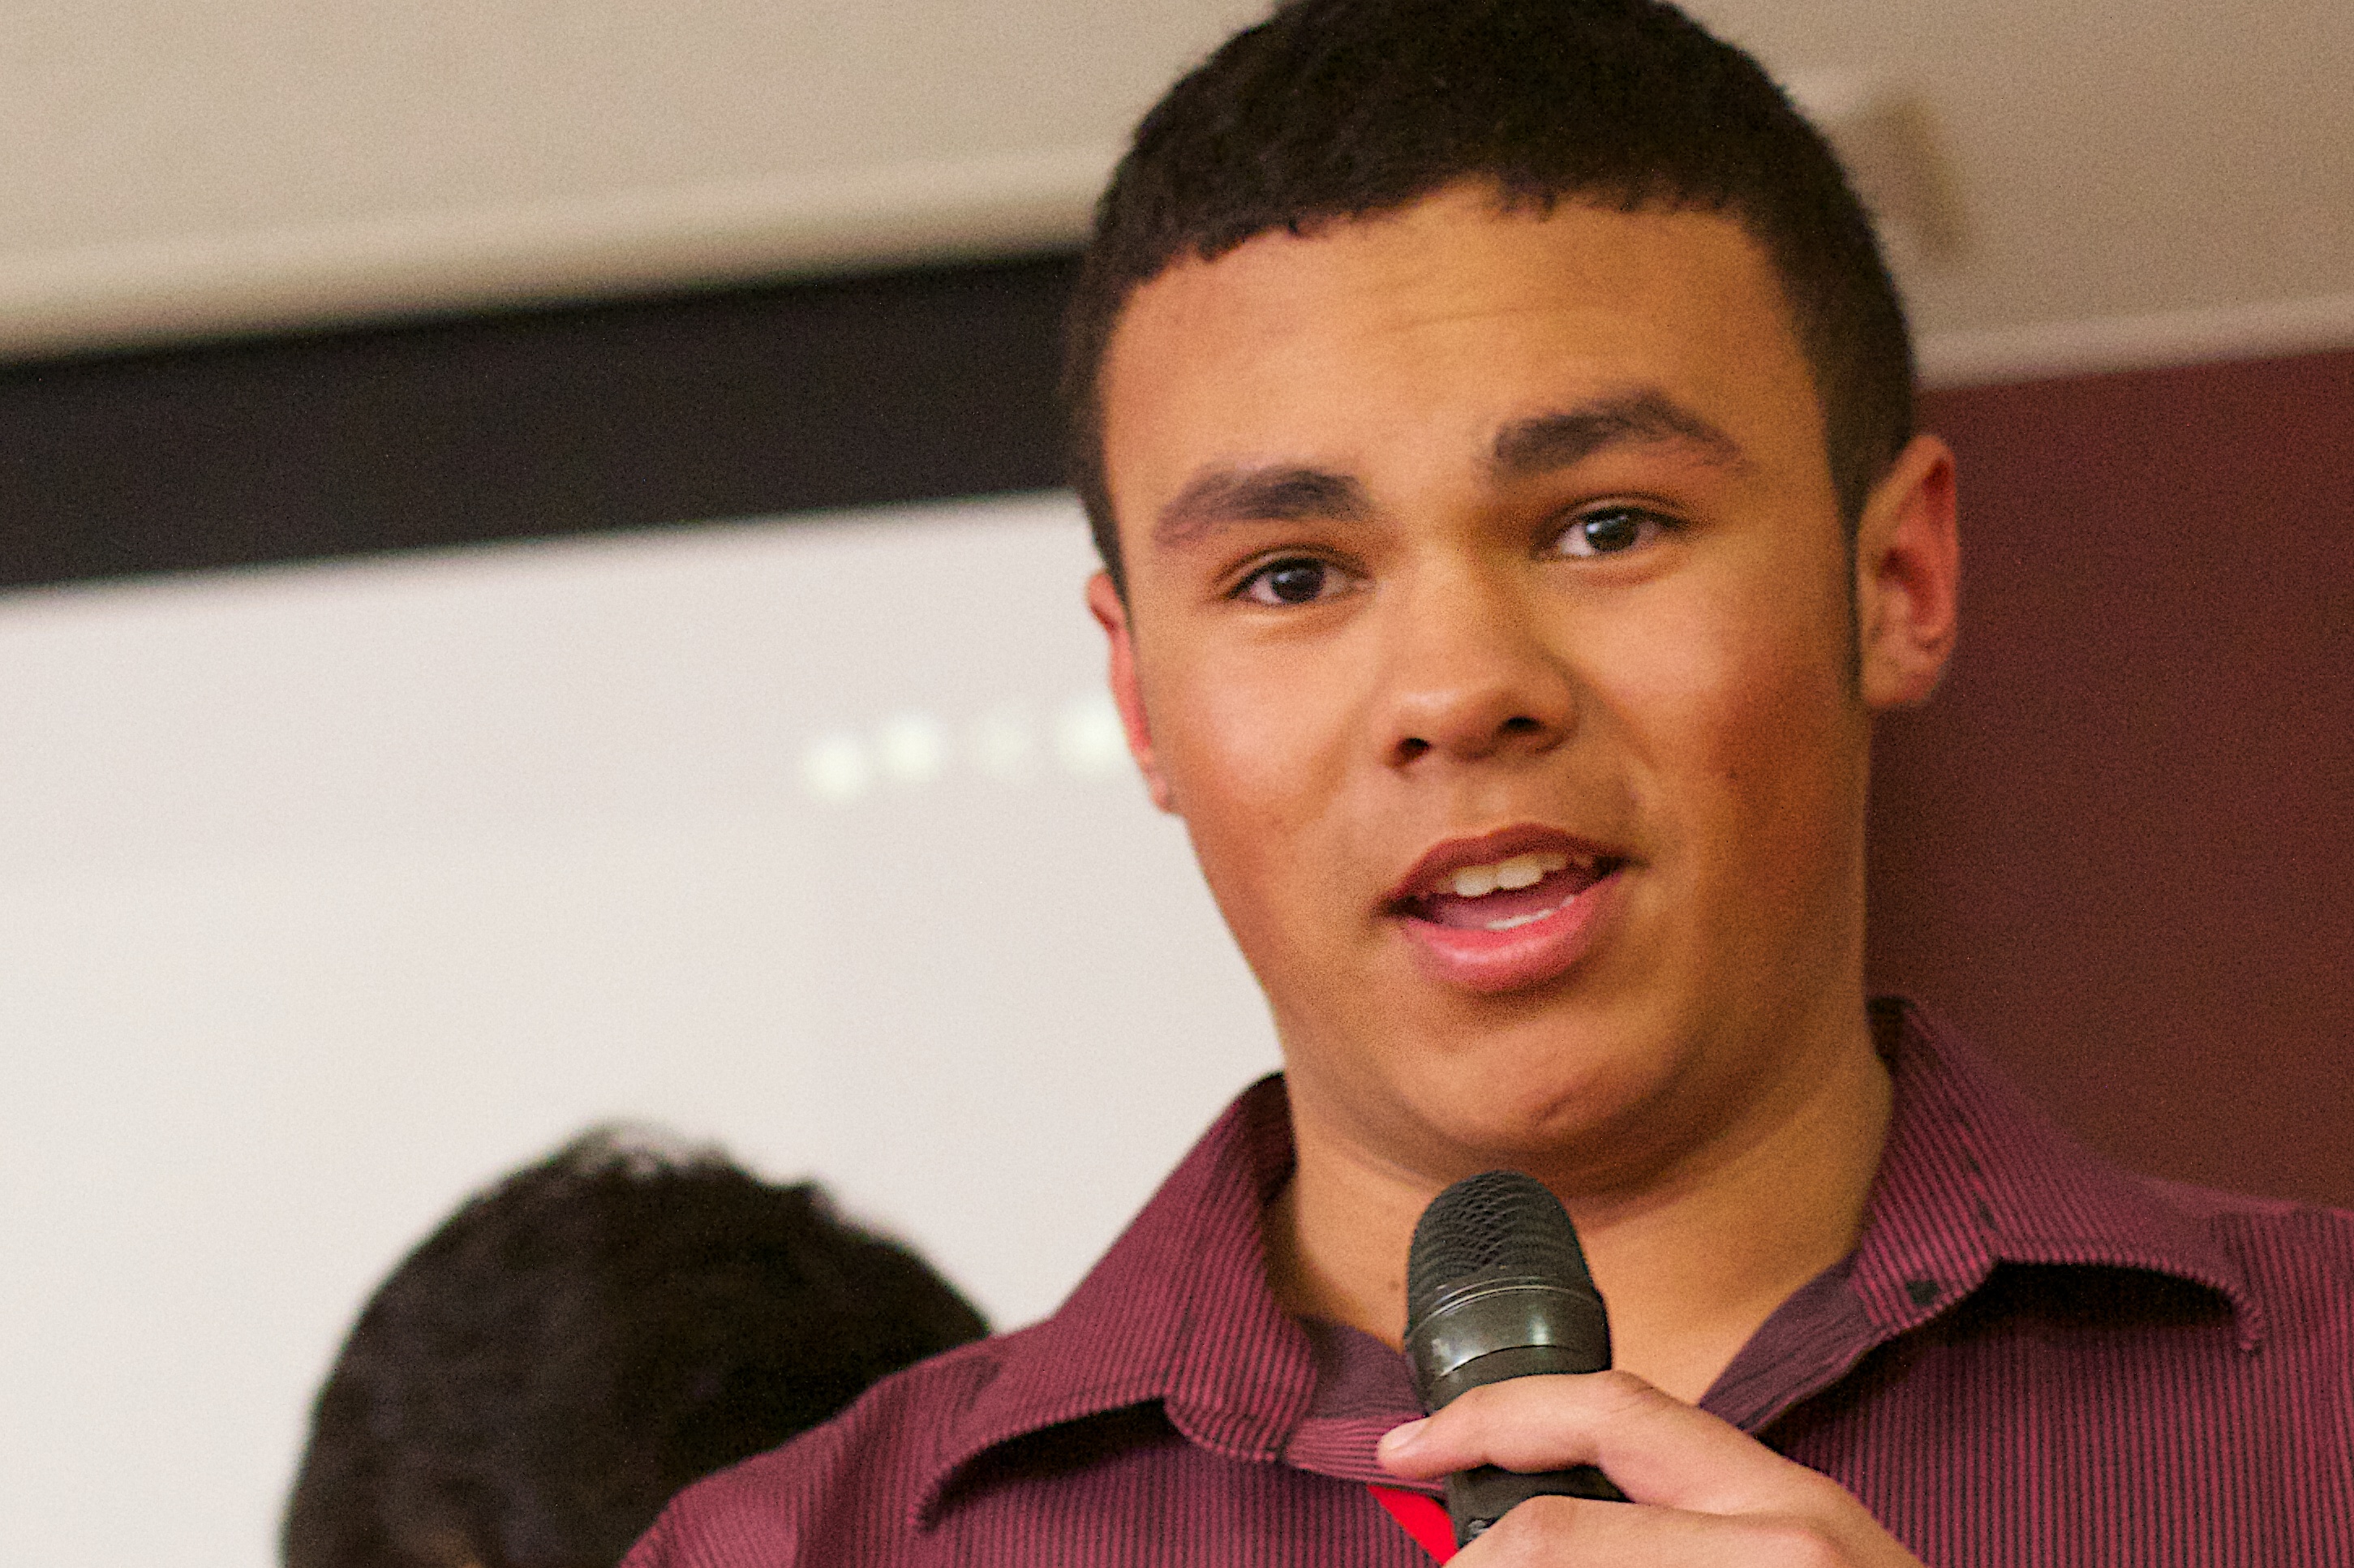
person, profession, facial expression, hairstyle, organ, flatclass2013